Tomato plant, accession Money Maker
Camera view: horizontal (90 deg, fisheye); turntable rotation: 150 degrees
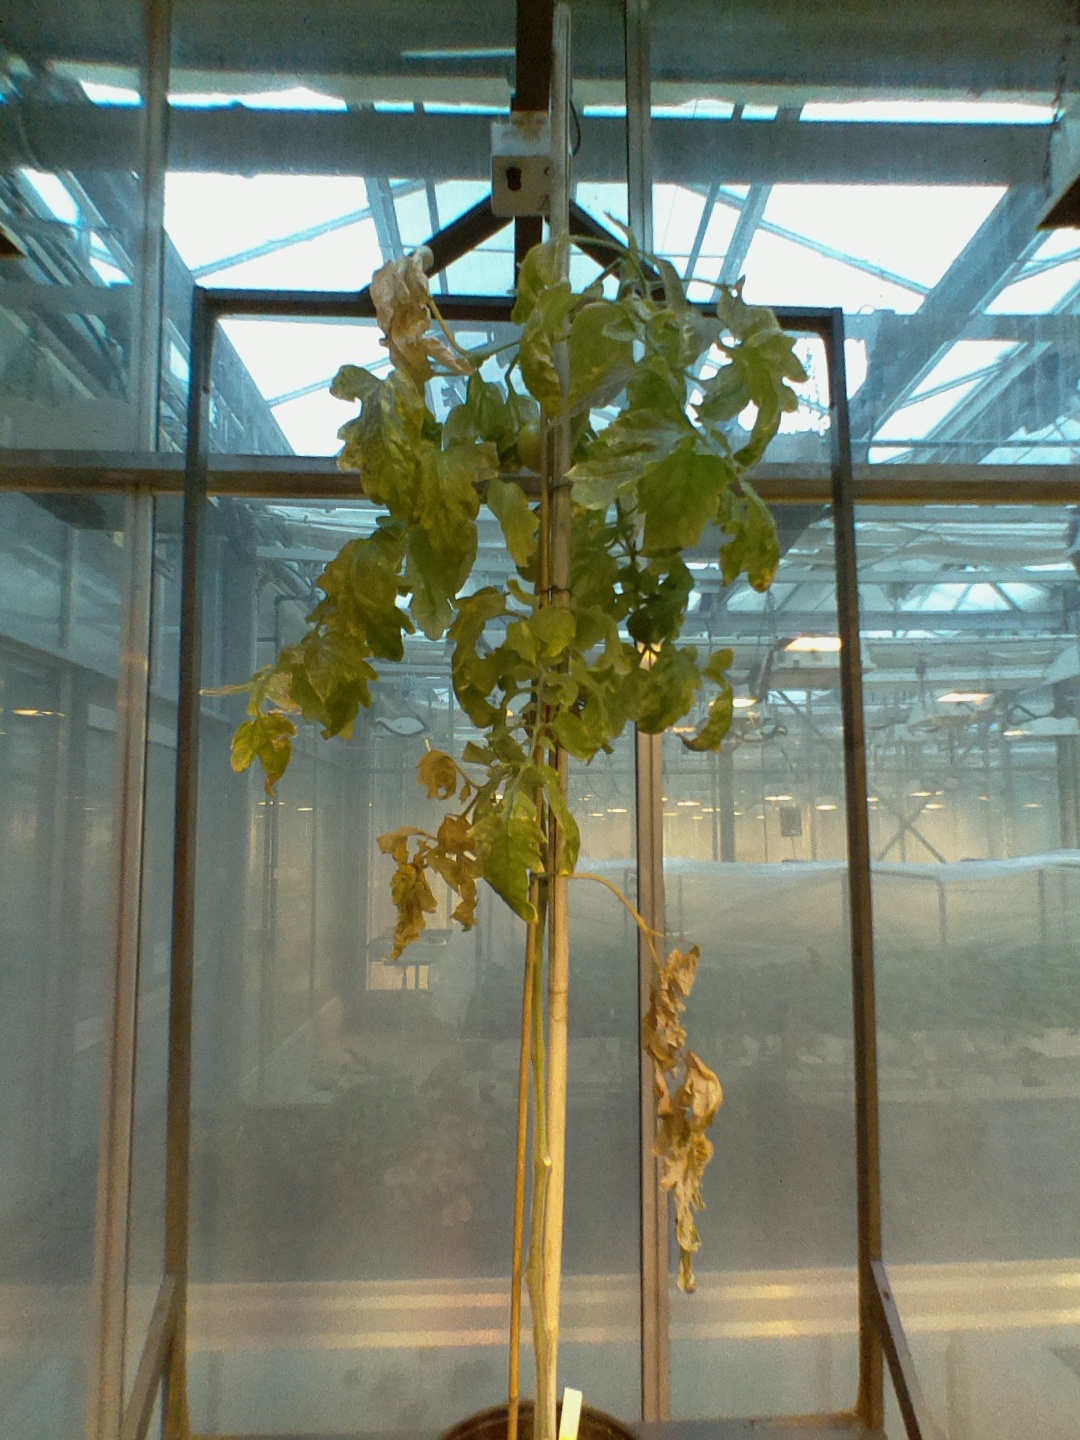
BBCH growth stage 81: 10%-20% of fruits show typical fully ripe color